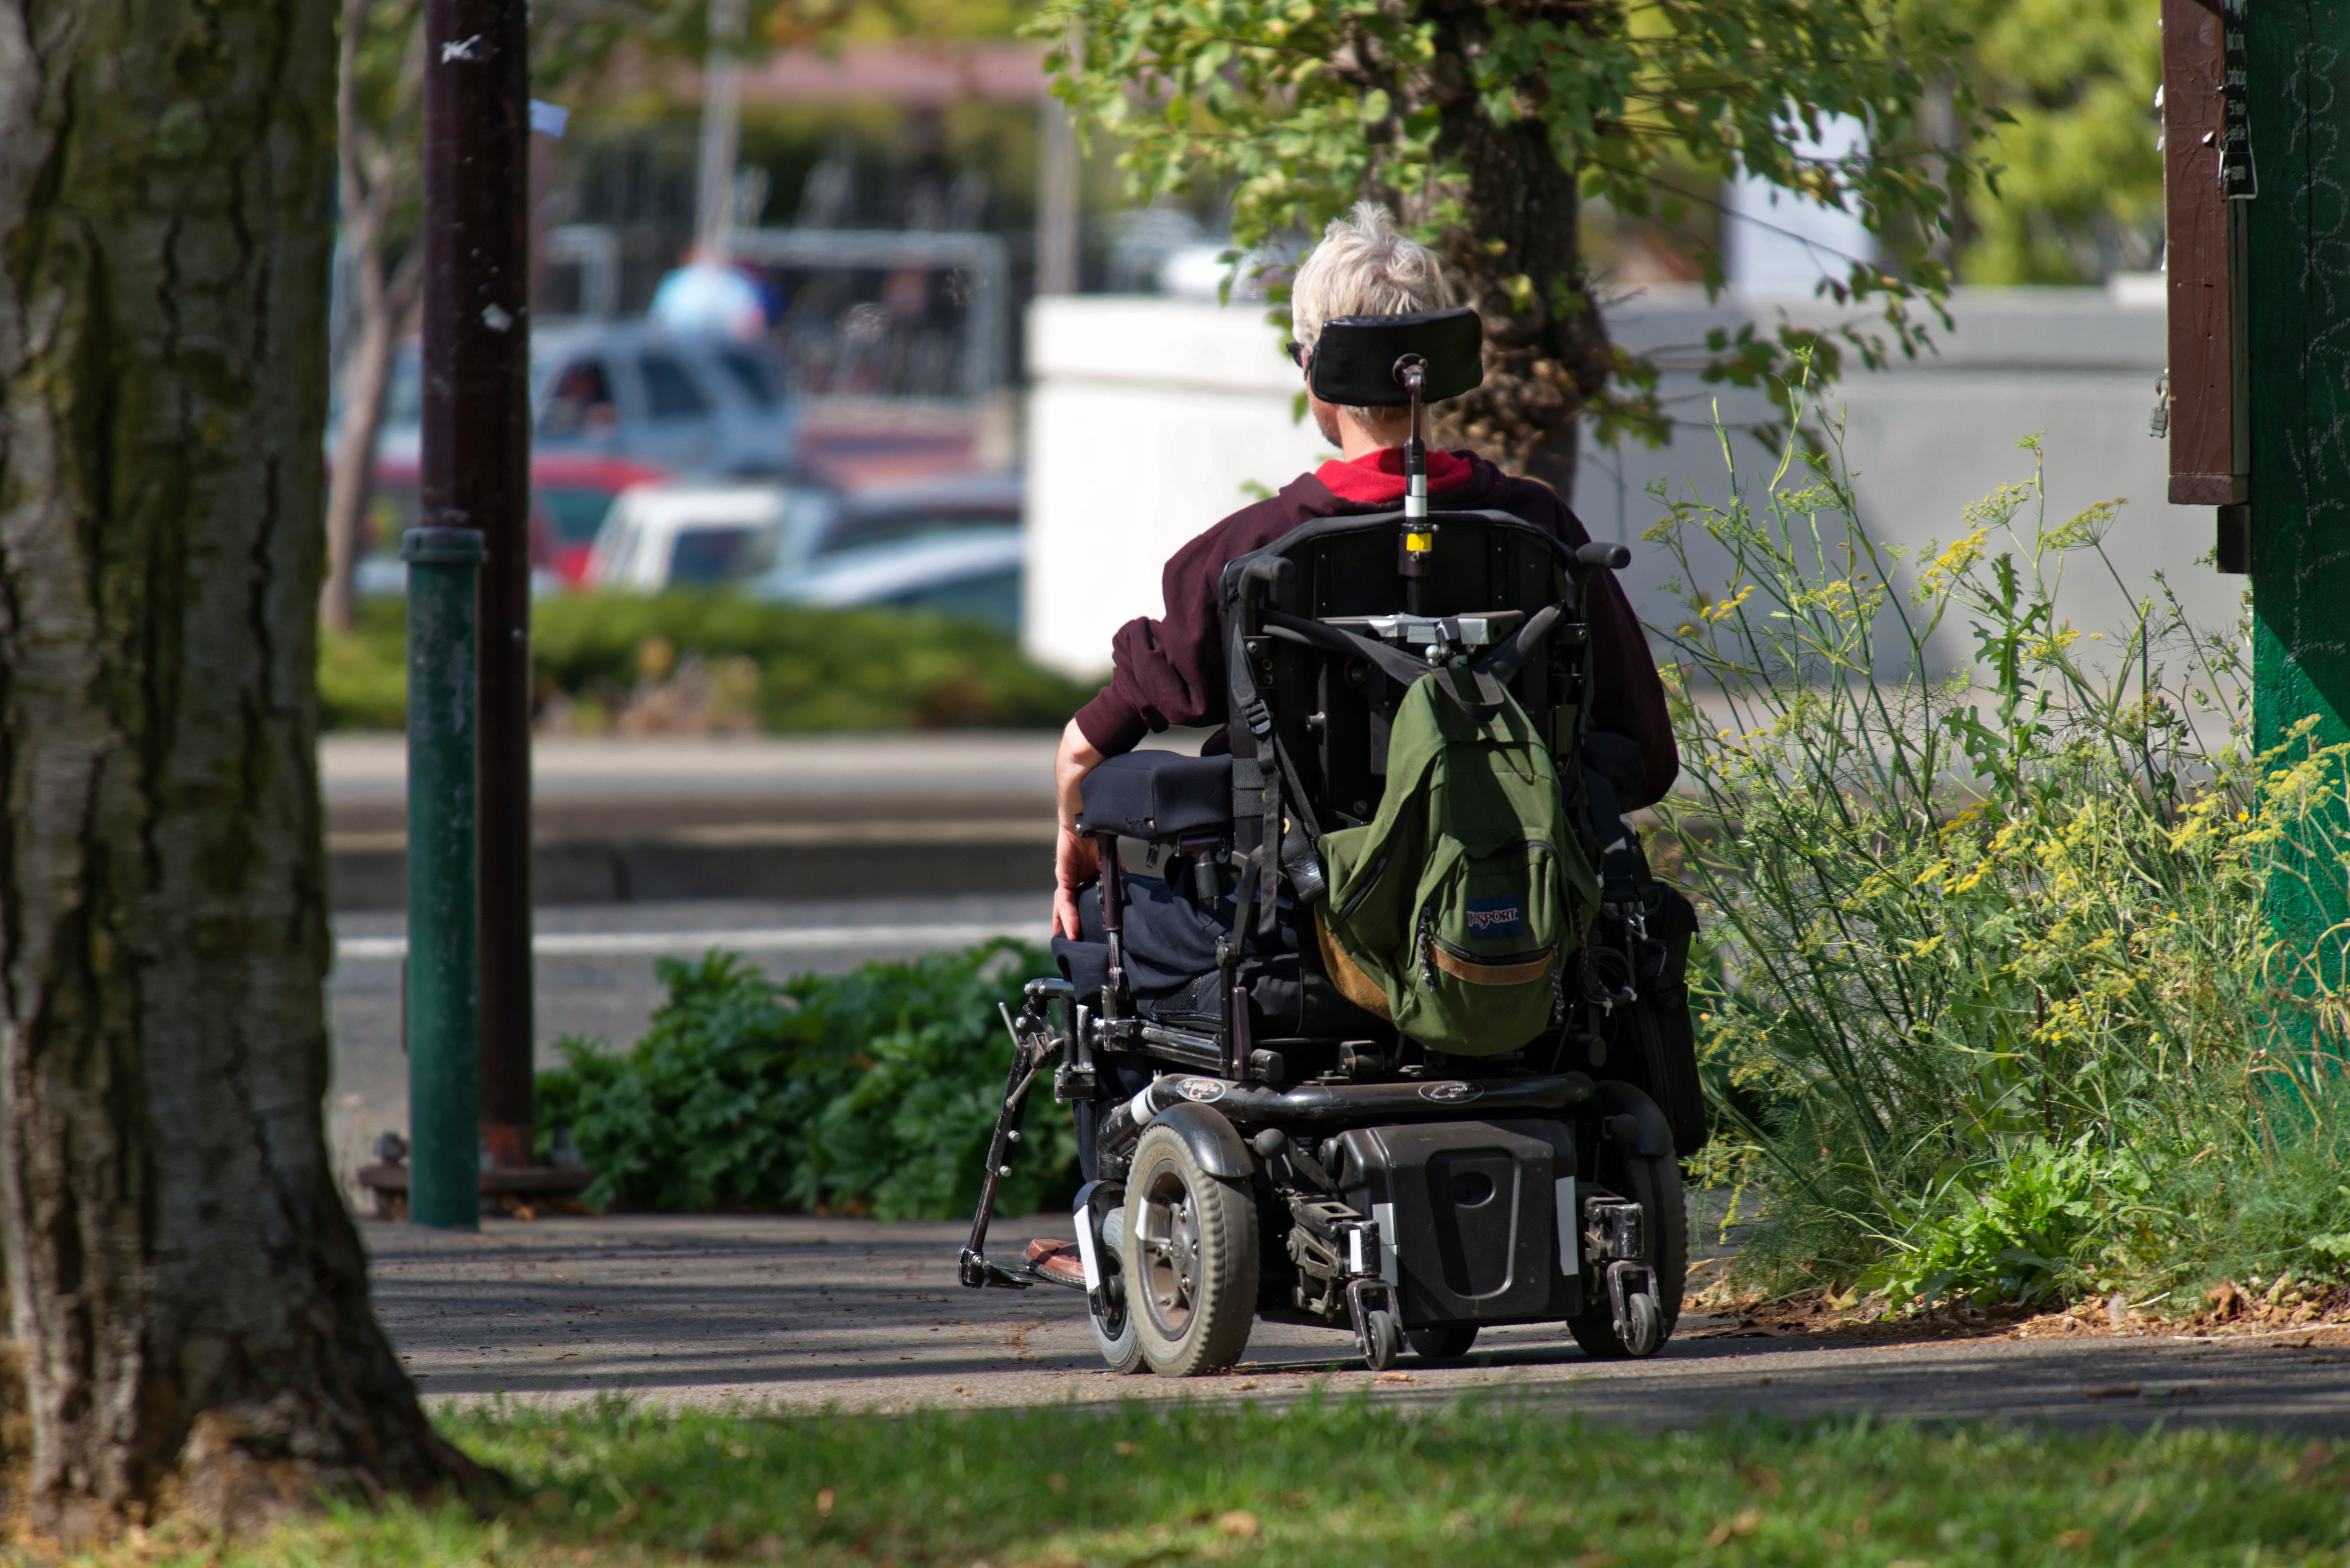
man, street, backpack, pavement, military, vehicle, wheelchair, elderly, disabled, sunny day, motorized, motorized wheelchair